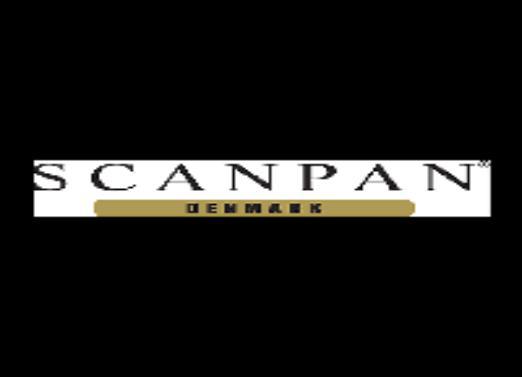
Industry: Necessities